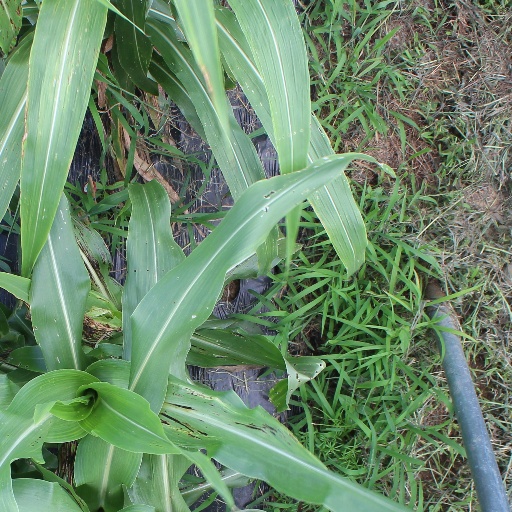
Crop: sorghum